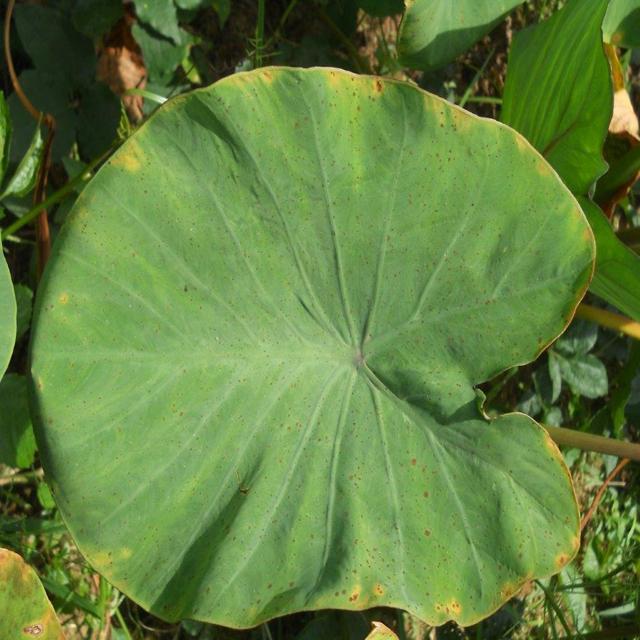
Label: Early_Blight